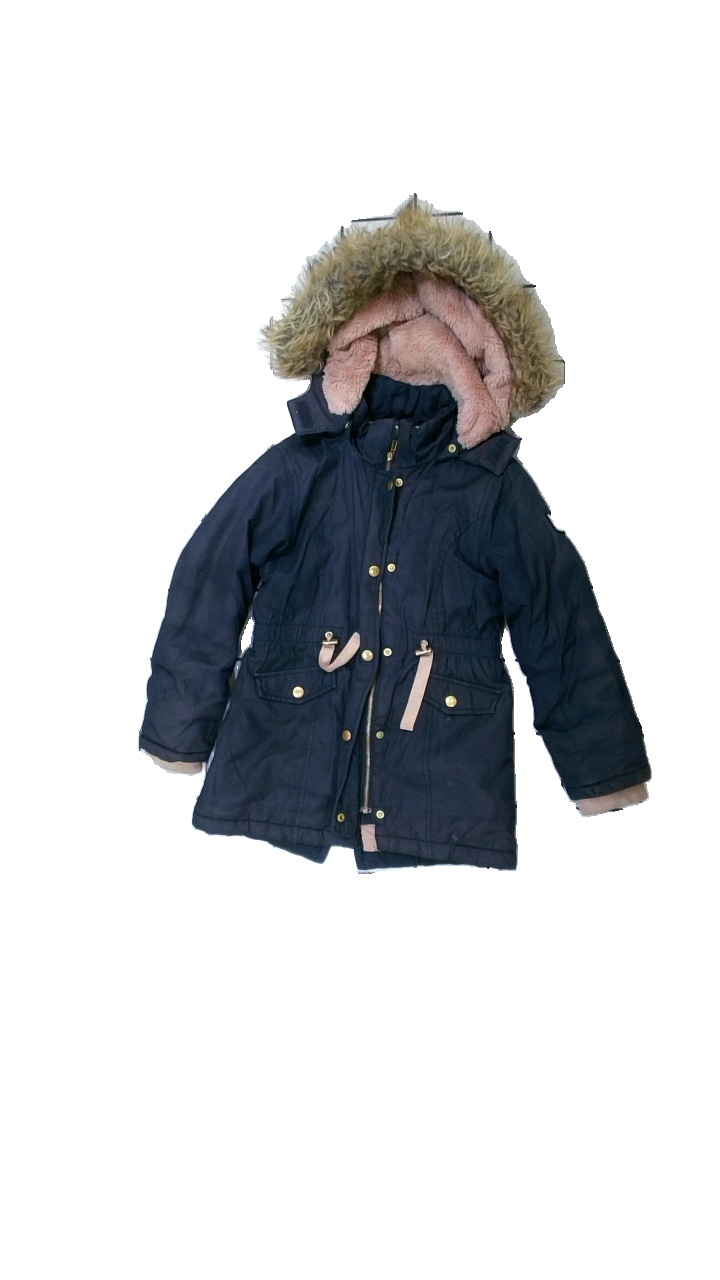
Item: Winter Jacket (Children)
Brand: Smart
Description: blue jacket with hood
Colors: Blue, Pink
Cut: Regular
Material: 50% Polyester 50% Cotton
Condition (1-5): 1
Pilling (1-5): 5
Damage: stained
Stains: Major
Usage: Export
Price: <50